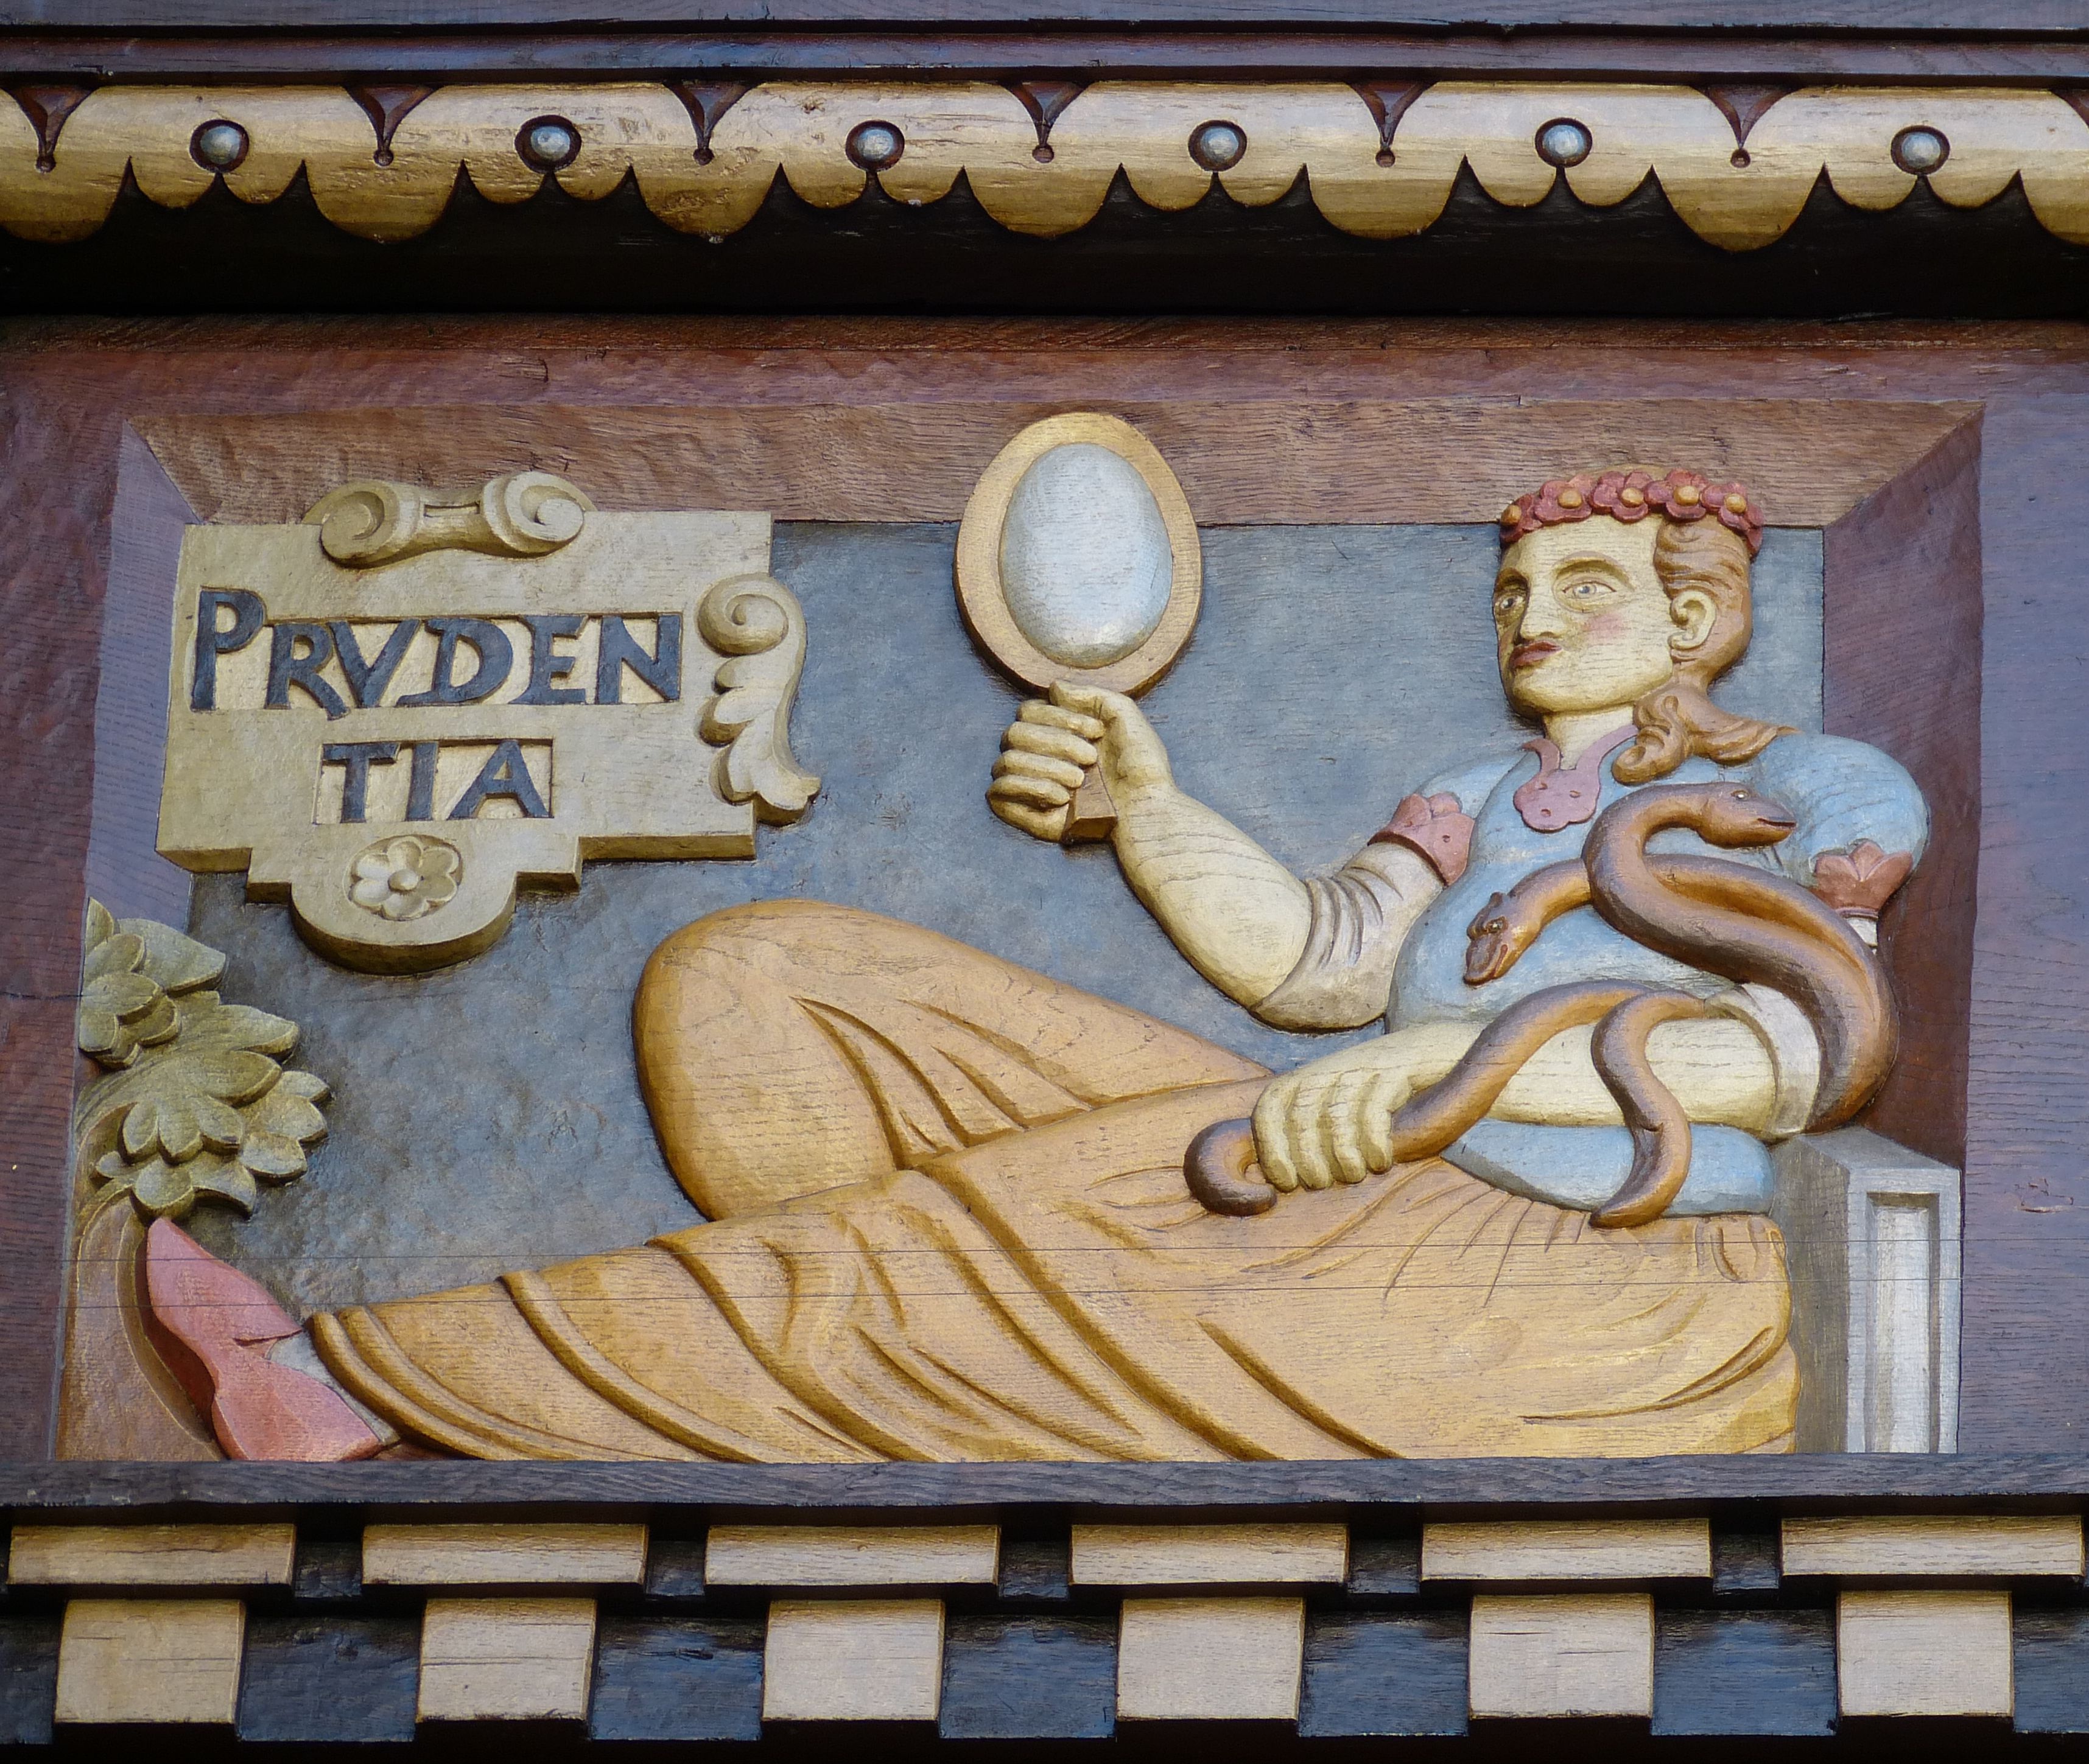
wood, facade, old town, art, mirror, snake, image, carving, relief, historically, pride, lower saxony, fachwerkhaus, truss, ancient history, hildesheim germany, selfishness